Voralpen Express

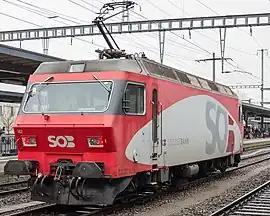
SLM Re 456 with former SOB livery

Between 2013 and 2019, fourteen locomotives and motor coaches formed seven pairs of motive power for the "Voralpen-Express".